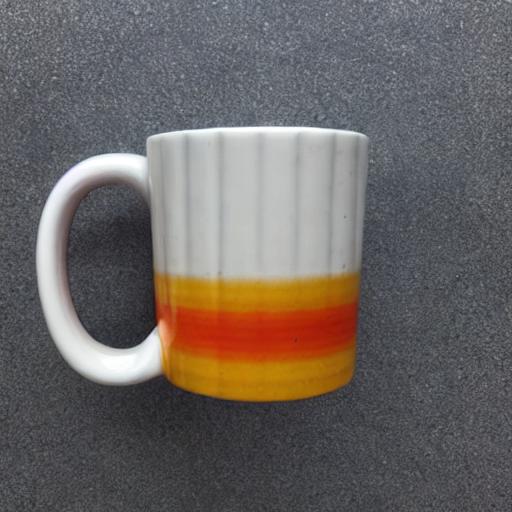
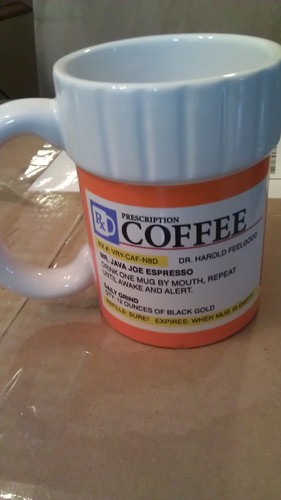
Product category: items_mug
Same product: no